Hasan Tahsin Pasha

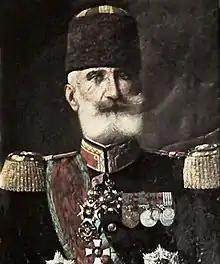

Hasan Tahsin Pasha (1845–1918), also known as Hasan Tahsin Mesarea, was a senior Ottoman Turkish military officer, who served in the Greco-Turkish War of 1897, and in the First Balkan War.